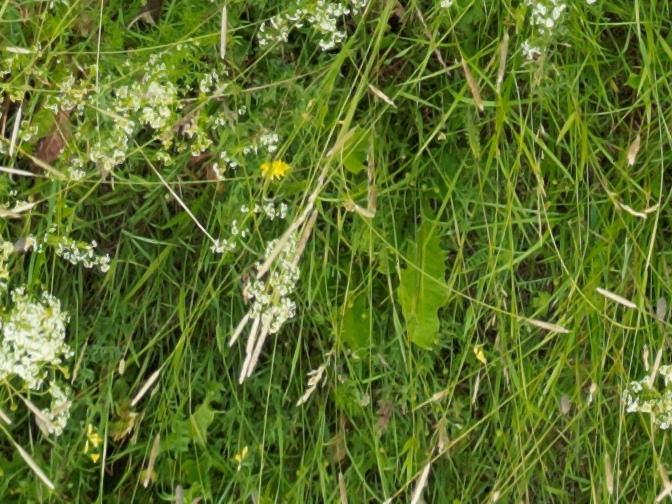
Flowers visible: yarrow flowers, yarrow flowers, yarrow flowers, yarrow flowers, yarrow flowers, yarrow flowers